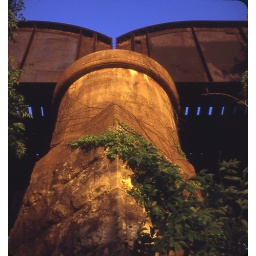
Old railroad bridge over Town Lake in Austin, Texas. One half of a Stereo Realist pair.